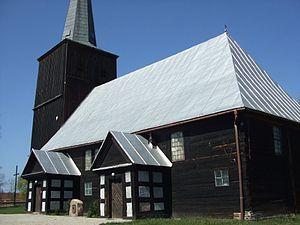
Boryszyn est un village polonais de la gmina de Lubrza dans la powiat de Świebodzin de la voïvodie de Lubusz dans l'ouest de la Pologne.